Layrac

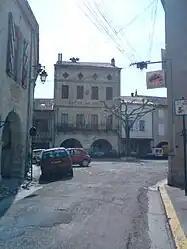
The town hall in Layrac

Layrac is a commune in the Lot-et-Garonne department in south-western France.